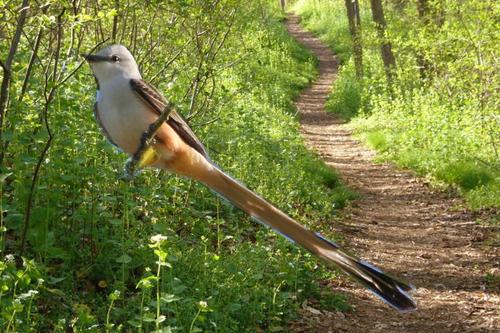
Bird species: Scissor_tailed_Flycatcher
Bird type: landbird
Background: land